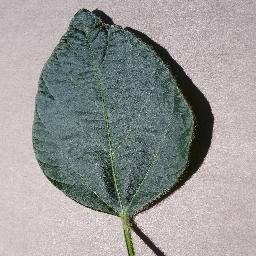
Label: Soybean___healthy